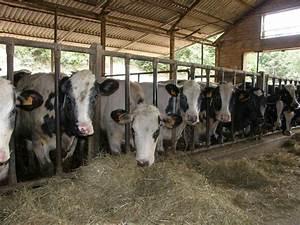
cow